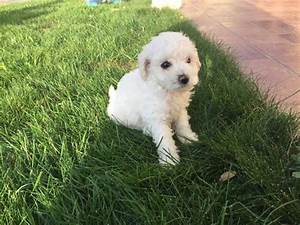
Label: dog